Eyüpsultan

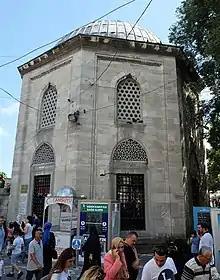
Tomb of Sokollu Mehmed Pasha

A number of Ottoman religious and funerary complex are also located in the vicinity of the Eyüp Sultan Mosque or along the shore of the Golden Horn, dating from different periods. These include: